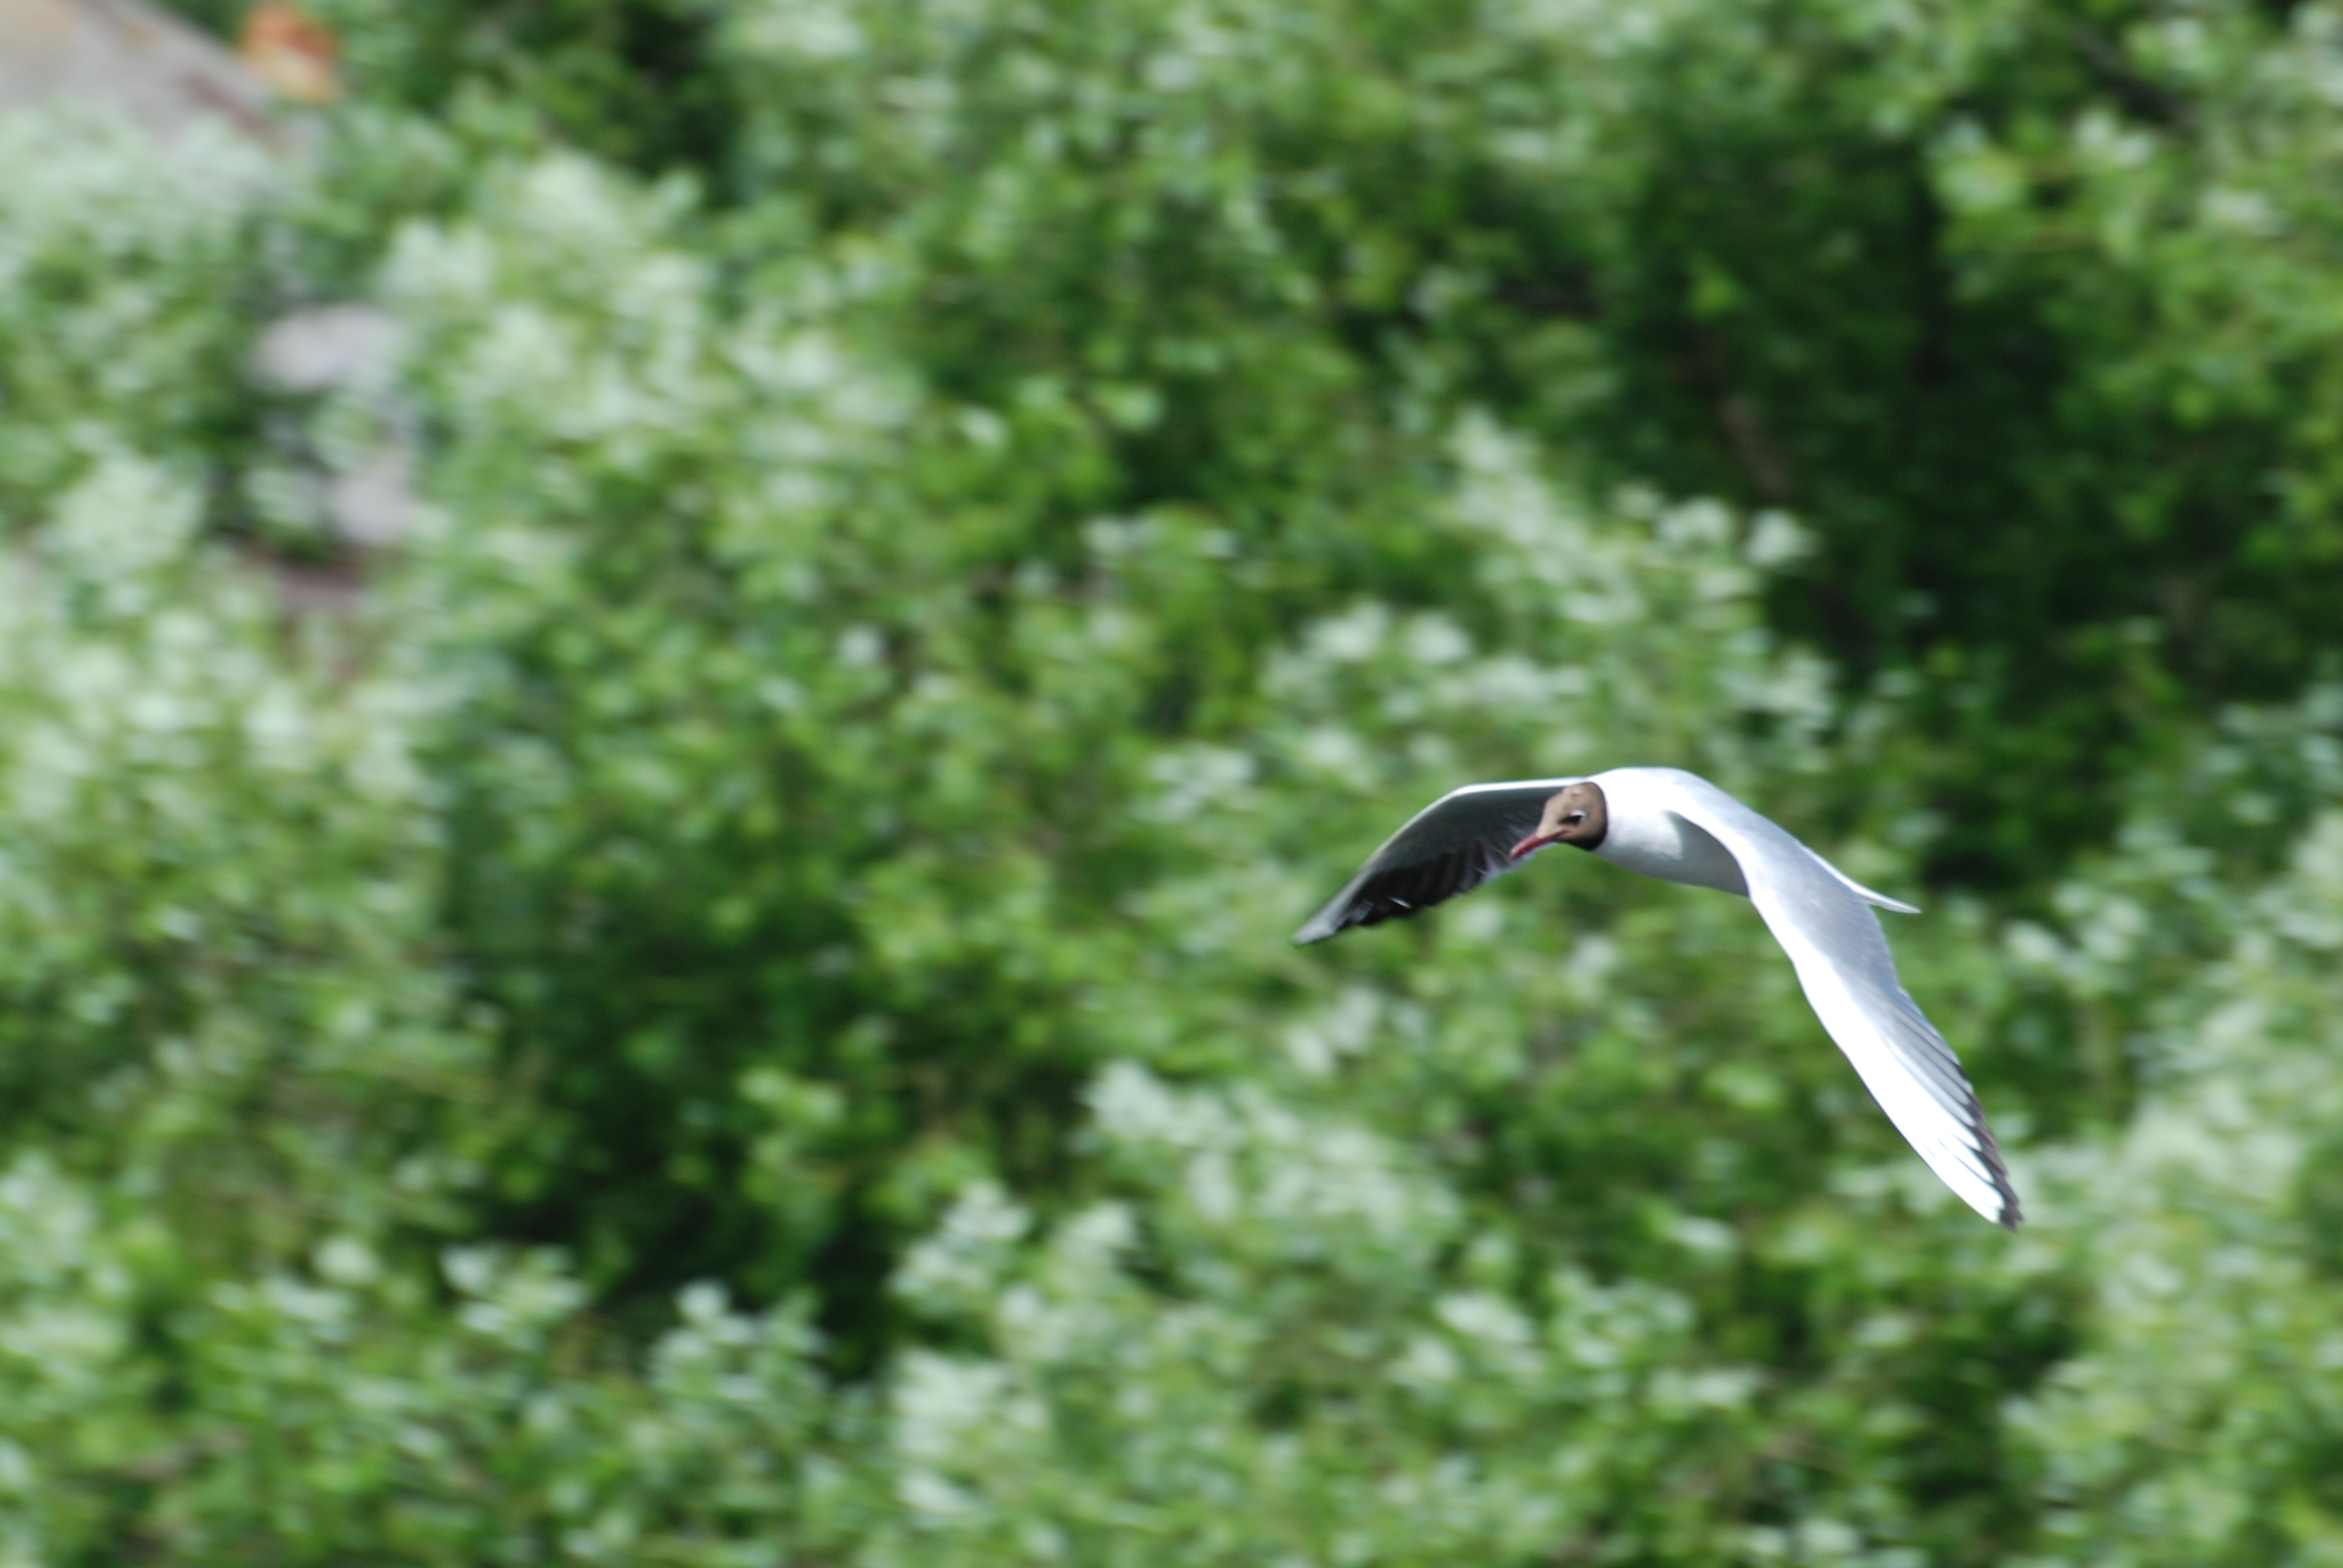
nature, bird, wing, wildlife, green, gull, nikon, fauna, stork, birds, vertebrate, russia, d80, nikond80, sergievposad, moscowregion, sergiyevposad, ciconiiformes